Linux.Encoder

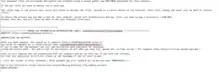
Content of the "readme_for_decrypt.txt" on a Linux server.

The program will then generate a file called "readme_for_decryption.txt" in every folder. This file contains the Bitcoin address generated specifically for the ransom and the website to download the decrypting tool hosted on a .onion website.